Oregon Country

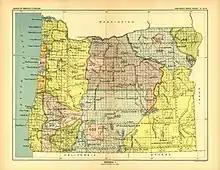
Oregon map from "Indian land cessions in the United States" (1899)

In 1848, the U.S. portion of the Oregon Country was formally organized as the Oregon Territory. In 1849, Vancouver Island became a British Crown colony—the Colony of Vancouver Island—with the mainland being organized into the Colony of British Columbia in 1858. Shortly after the establishment of Oregon Territory, there was an effort to split off the region north of the Columbia River. As a result of the Monticello Convention, Congress approved the creation of Washington Territory in early 1853. President Millard Fillmore approved the new territory on March 2, 1853.